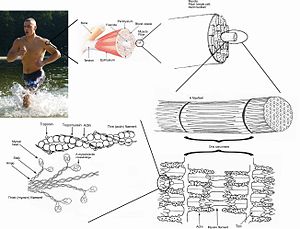
Muskel
En oversigt over skeletmuskulaturen.
Muskler er kroppens kontraktive væv og kommer fra embryonale kønscellers mesoderm. Muskelceller indeholder kontraktive filamenter, som bevæger sig forbi hinanden og ændrer cellens størrelse. De klassificeres som skeletmuskulatur, hjertemuskulatur eller glat muskulatur. Deres funktion er at producere styrke og skabe bevægelse. Muskler kan skabe enten bevægelse af selve organismen eller bevægelse af indre organer. Hjerte- og glat muskulatur-sammentrækning sker ubevidst og er nødvendig for overlevelse. Eksempler er sammentrækningen af hjerte og peristaltikken, som skubber mad gennem fordøjelsessystemmet. Frivillige sammentrækninger af den skeletale muskulatur bruges til at bevæge kroppen og kan finkontrolleres. Eksempler er bevægelsen af øjnene eller større bevægelse som quadricepsmusklen i låret. Kroppen har i alt 639 muskler.